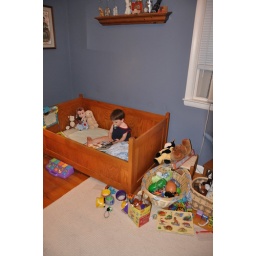
Jackson's 1st night in his big boy bed